Geraldine, New Zealand

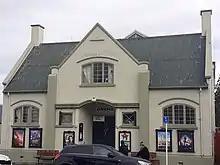
Former Town Hall, Geraldine, now the cinema (2021)

Movies are shown at the historic Geraldine Cinema (est. 1924), located on Talbot St. There is a desire to see that the cinema, which in a previous life was the Geraldine Town Hall become a registered historic building. It was first building in Geraldine to be wired up for electricity.